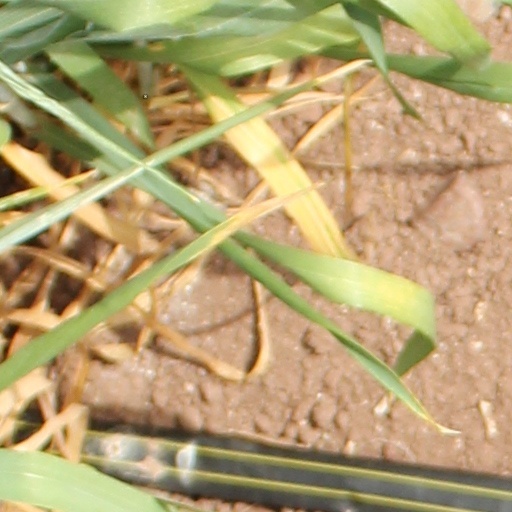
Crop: wheat